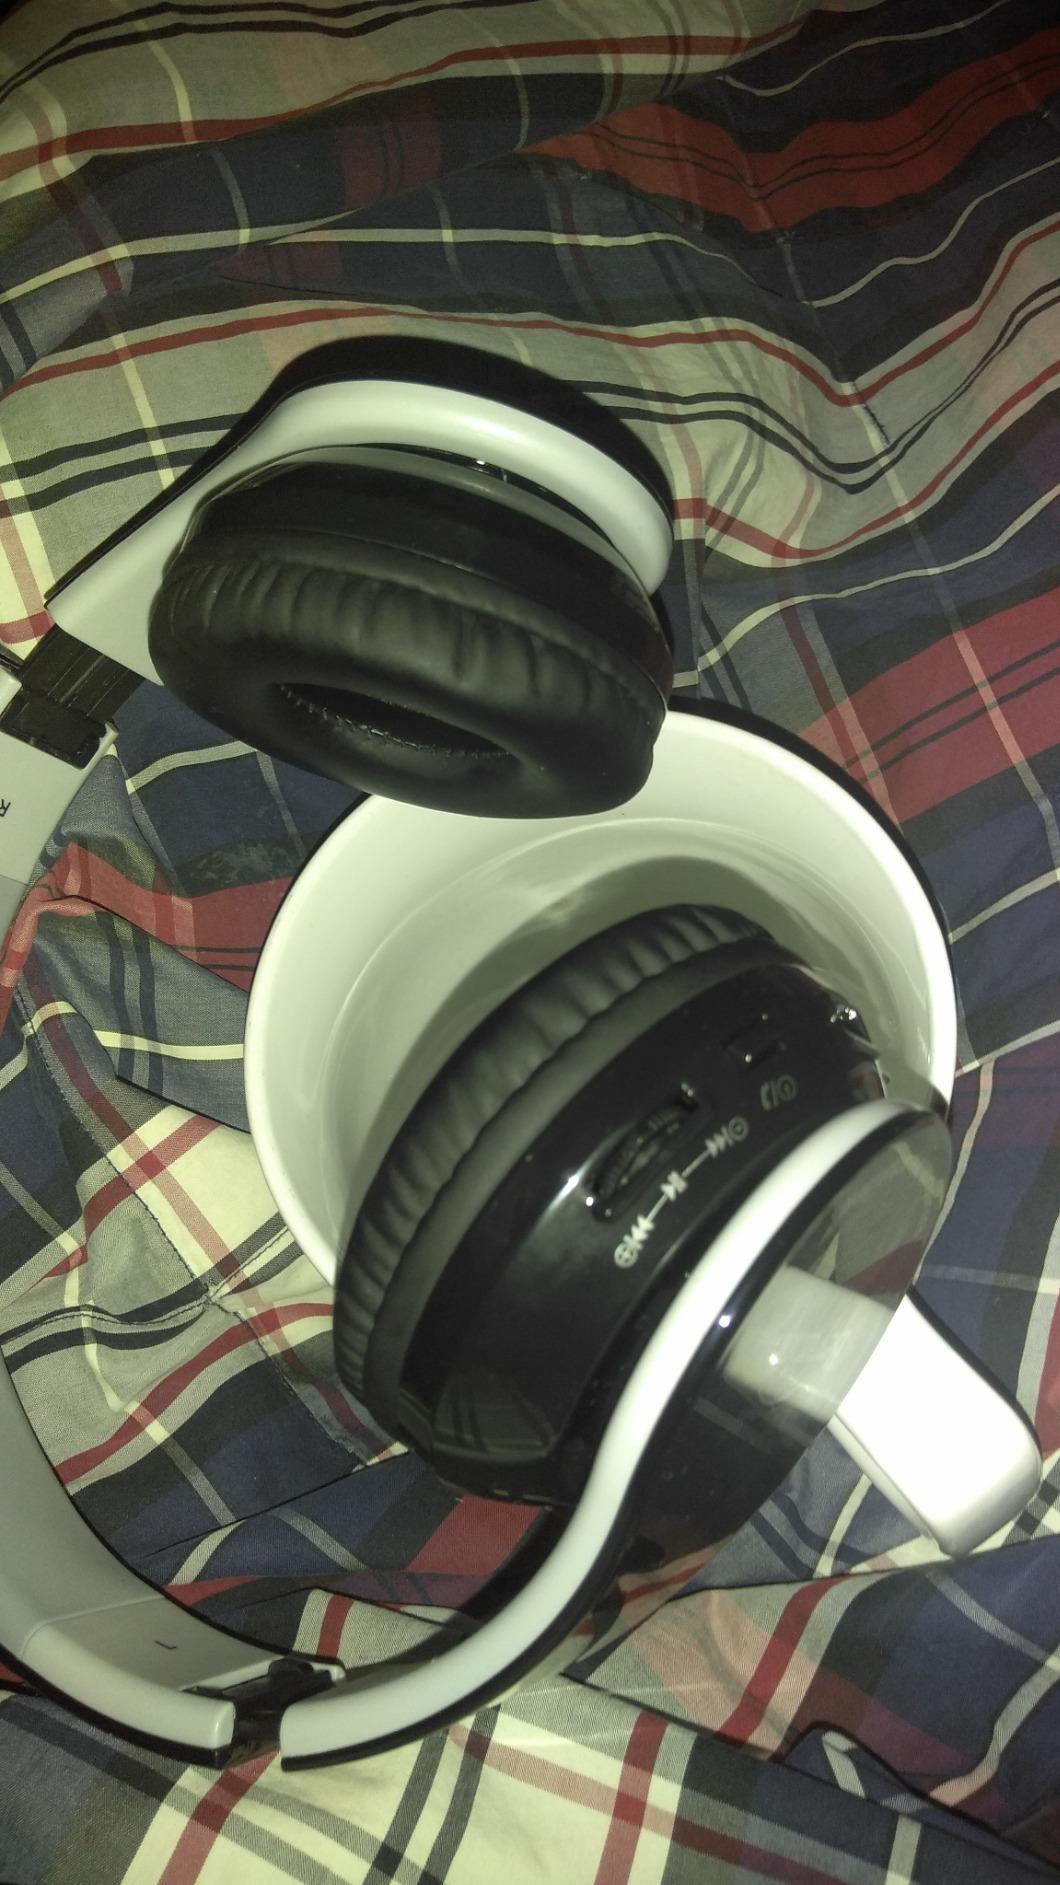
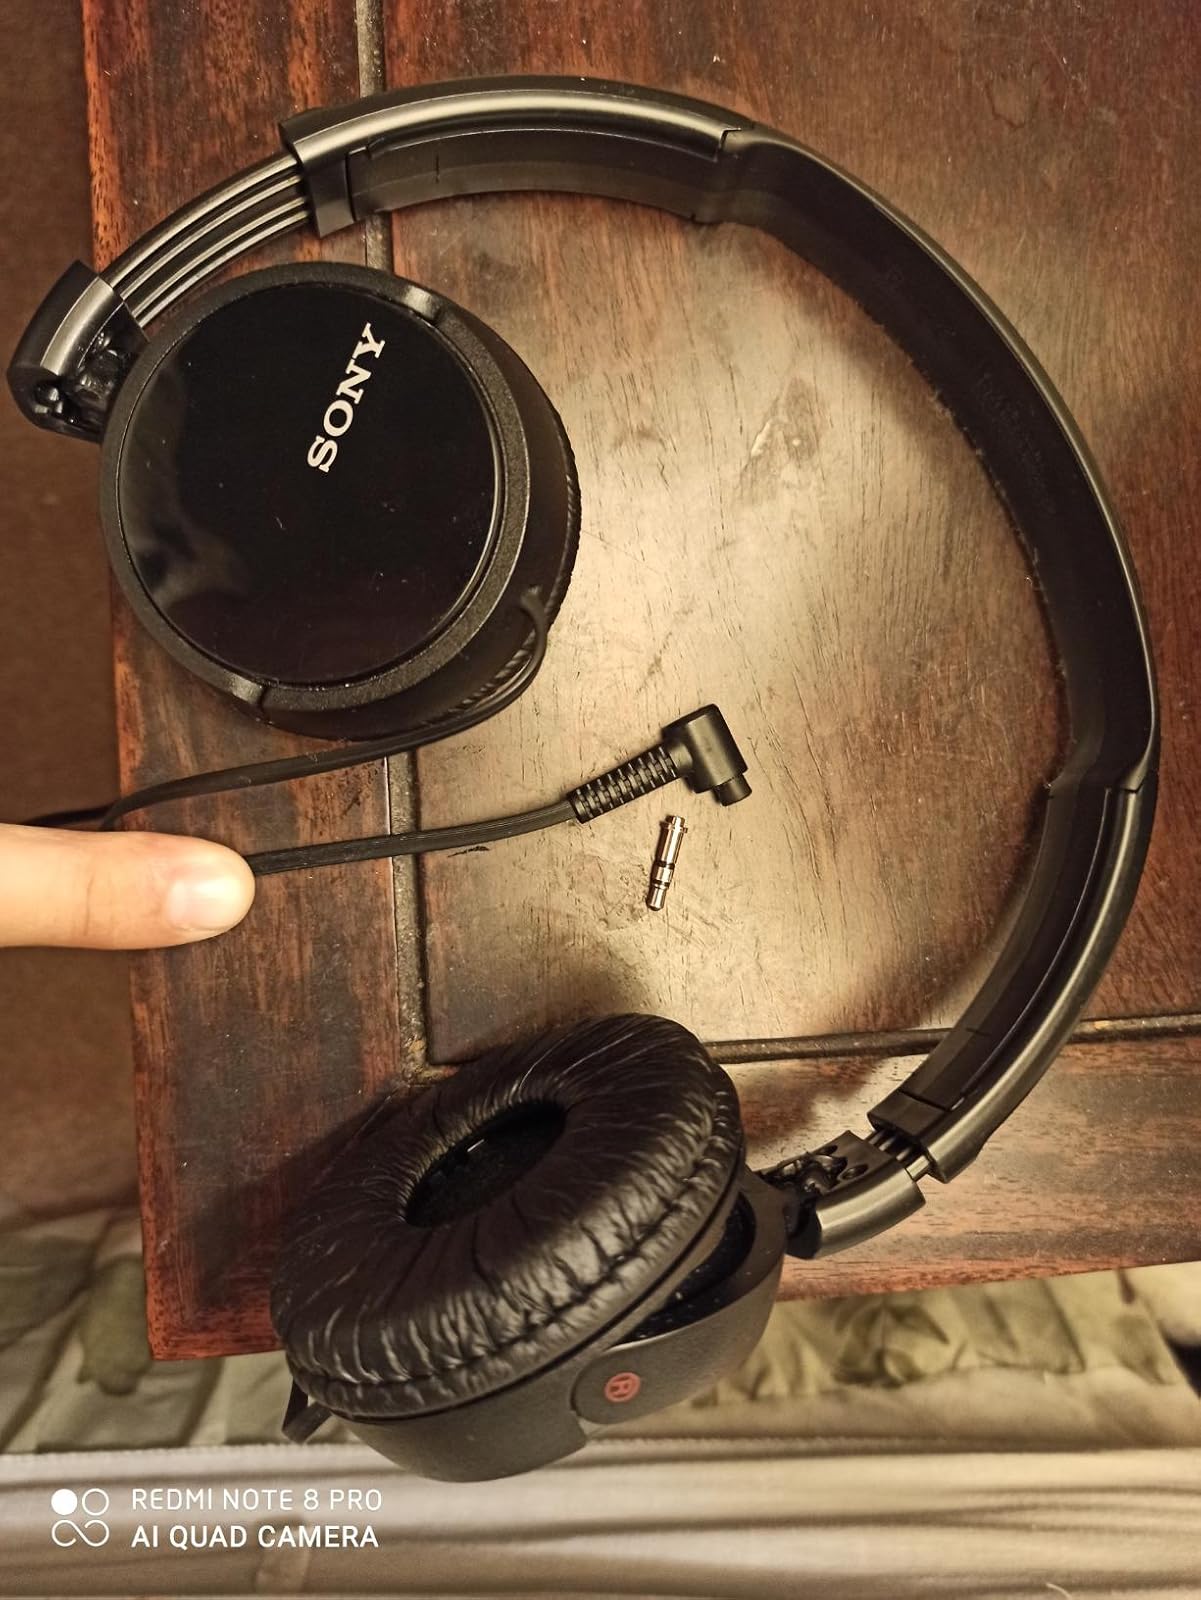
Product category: headphones
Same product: no